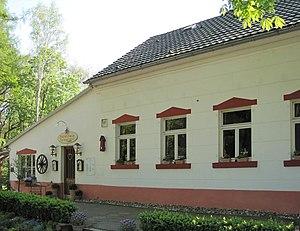
Le télégraphe optique prussien est un système de communication télégraphique entre Berlin et la Rhénanie, qui pouvait transmettre des messages administratifs et militaires au moyen de signaux optiques sur une distance de près de 550 km. La ligne télégraphique comprenait jusqu'à 62 stations télégraphiques, munies de mâts de signalisation portant chacun six bras mus par des cordes. Les stations étaient équipées de longues-vues avec lesquelles les télégraphistes lisaient les signaux spécialement codés d'une station émettrice, et ils les répétaient immédiatement à la suivante. Trois expéditions télégraphiques à Berlin, Cologne et Coblence permettaient l'accueil, le chiffrement, le déchiffrement et la délivrance des dépêches officielles. Cette installation a été rendue superflue par l'introduction du télégraphe électrique. Même si l'on ne transmet plus de message par télégraphie optique, le principe reste utilisé dans l'alphabet sémaphore, et sous une forme très simplifiée dans les signaux ferroviaires mécaniques